Choses vues à droite et à gauche (sans lunettes)

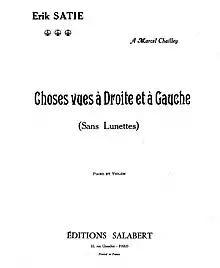
Title page of the first edition (1916) of "Choses vues à droite et à gauche (sans lunettes)"

Humor aside, Satie was painstaking in his efforts to redevelop these old musical forms in modern terms, harmonically and structurally. He rejected the first movement he completed, an untitled 31-bar chorale in G Major, and experimented with several fugue subjects (including a quotation of the folksong "Au clair de la lune") for the "Fugue à tâtons". In his analysis of Satie's composing methods Robert Orledge remarked on "how ordinary his first thoughts often were", and this certainly applies to the "Choses vues". Satie's original order for the pieces - "Fantaisie", "Choral", "Fugue" - would have given the suite a conventional fast-slow-fast pattern, with the cadenza appearing in the first movement in the manner of a traditional concerto, and the coda of the "Fugue" providing a conclusive-sounding finish. In the end Satie scrambled this sequence, and by positioning the "Fantaisie" as the finale saved most of the suite's musical jokes for last.